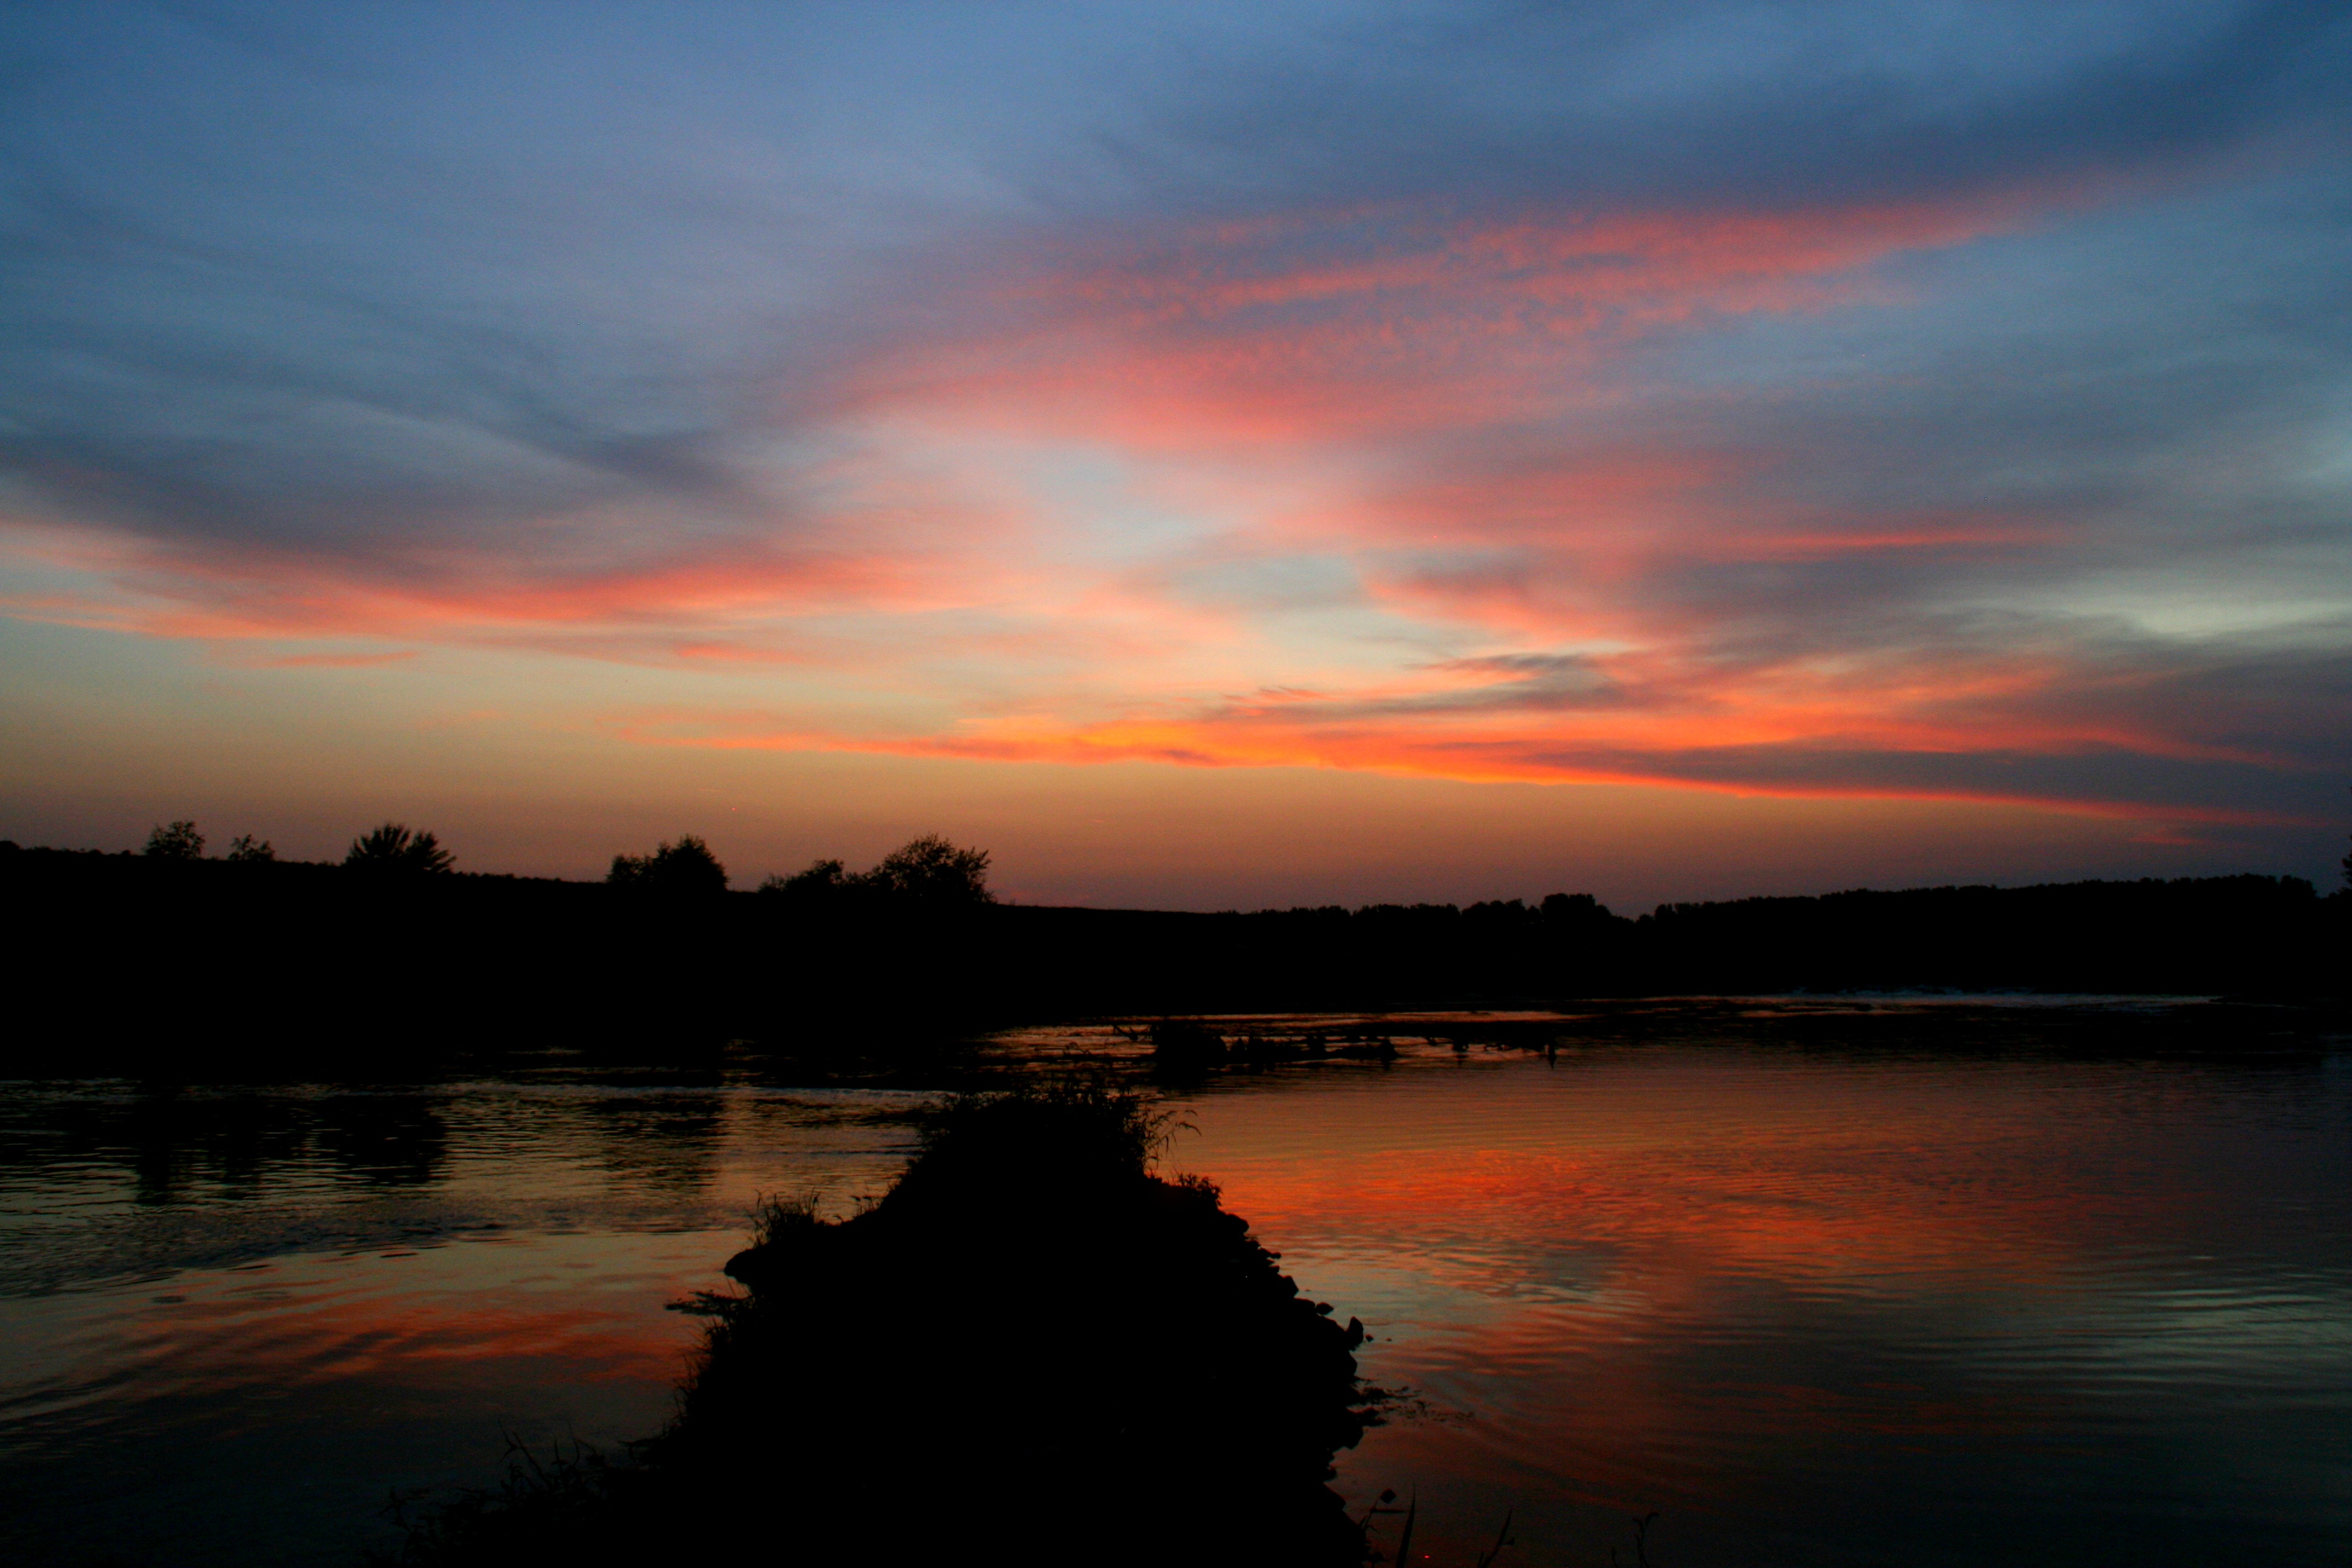
sea, water, horizon, cloud, sky, sunrise, sunset, morning, dawn, river, dusk, evening, reflection, in the evening, loch, afterglow, red sky at morning